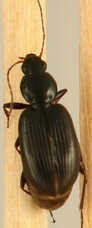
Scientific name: Agonum punctiforme
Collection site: Smithsonian Environmental Research Center Site (SERC), plot SERC_007